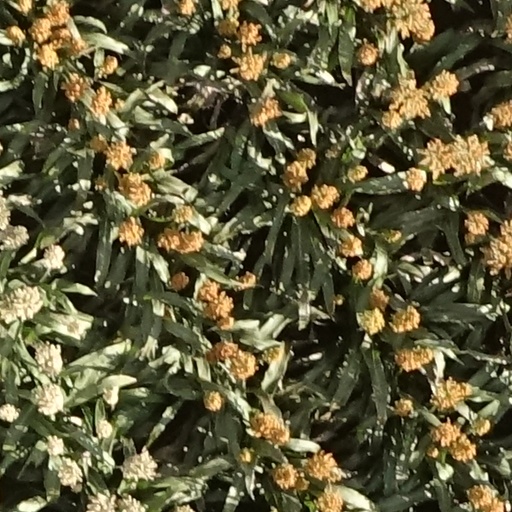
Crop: sorghum